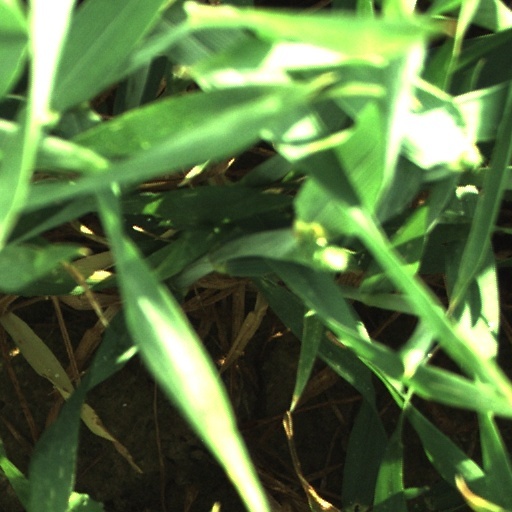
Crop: wheat